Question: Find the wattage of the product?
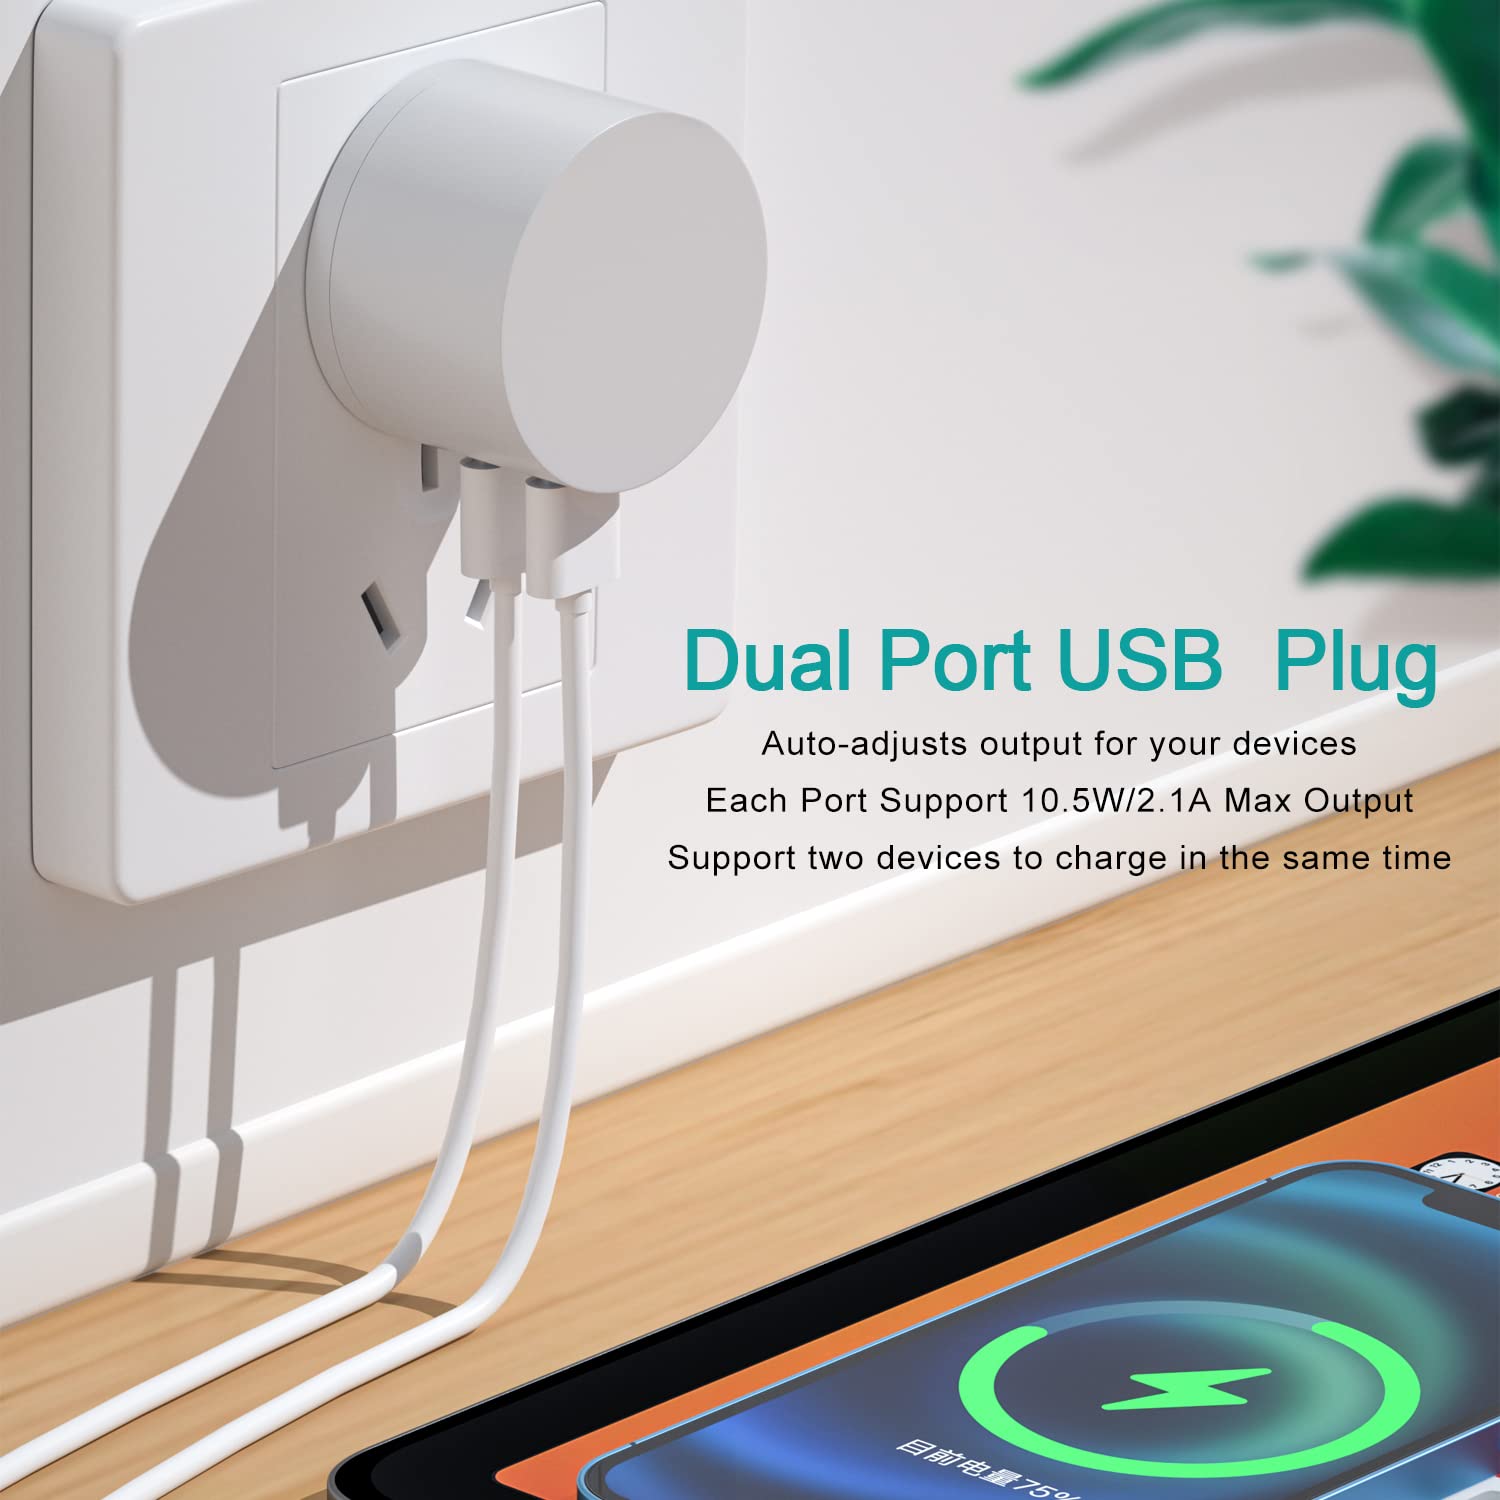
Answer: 10.5 watt